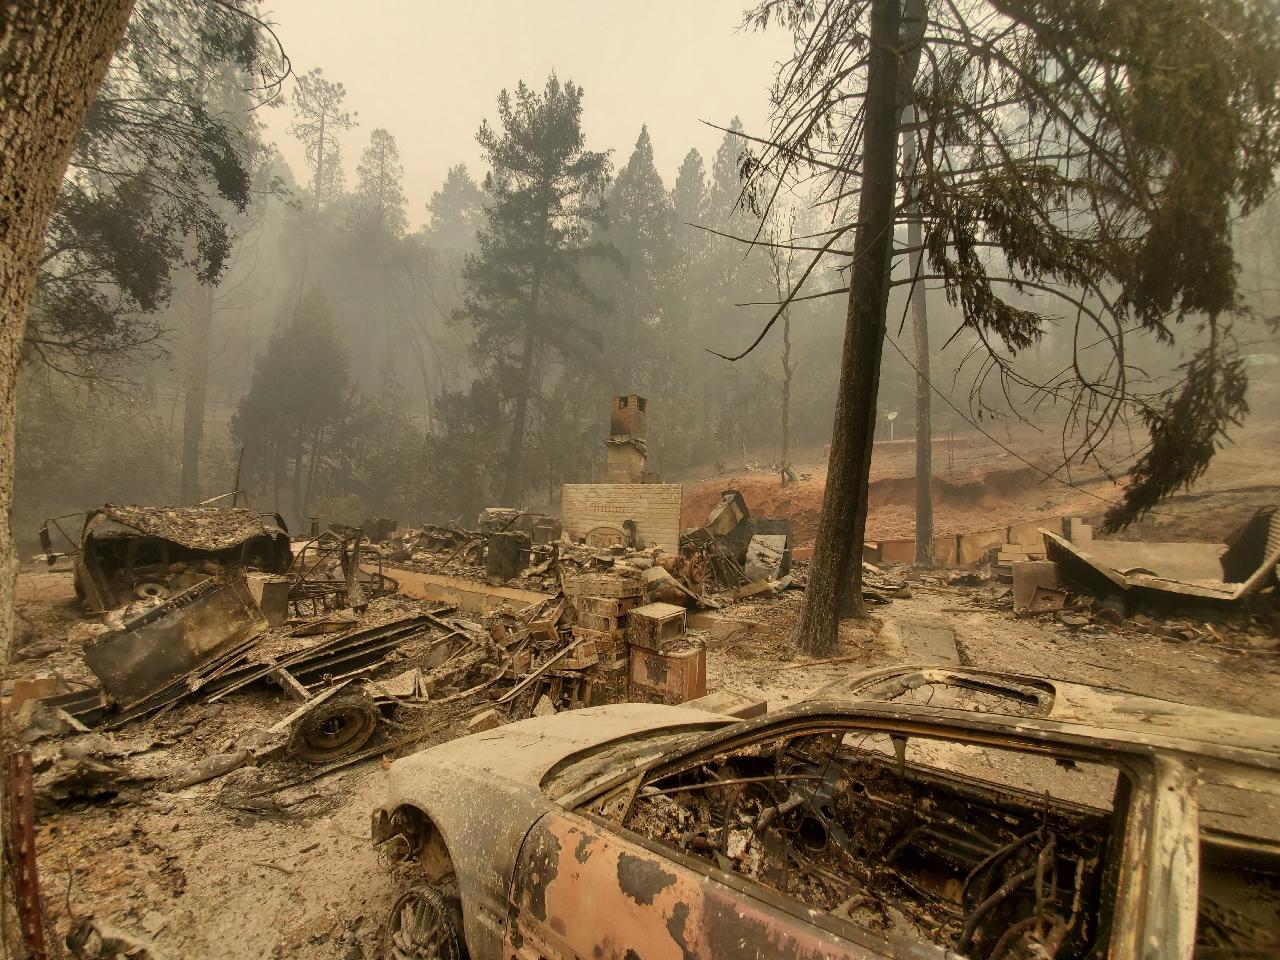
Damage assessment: destroyed